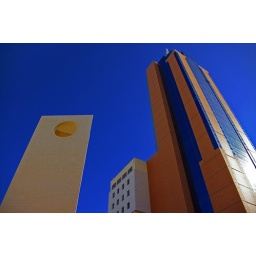
The Portomaso Tower on the right and a church tower in Paceville, Malta